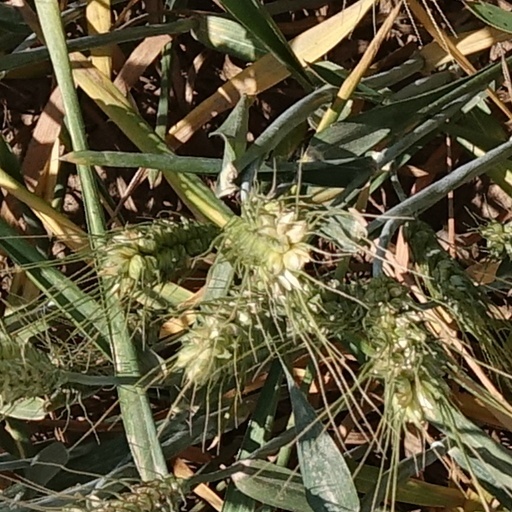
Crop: wheat